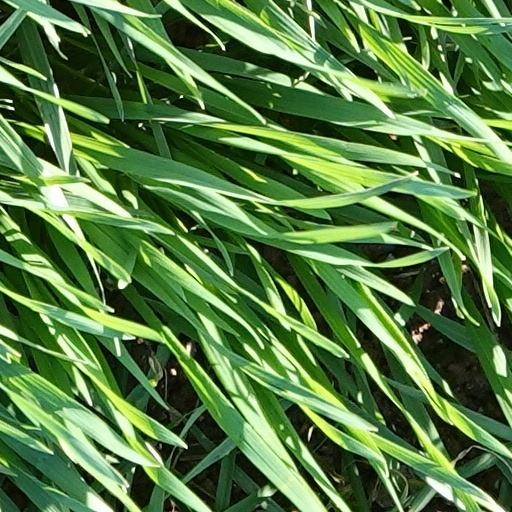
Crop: wheat